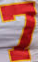
Number: 7